Patrick McDonald (curler)

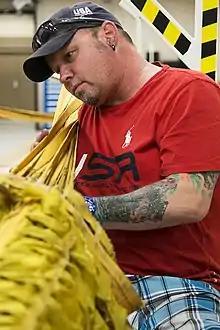
Patrick McDonald helps repack a B-52H Stratofortress drag chute during a tour of Barksdale Air Force Base in 2014

Patrick McDonald (born June 9, 1967) is an American wheelchair curler based in Madison, Wisconsin.